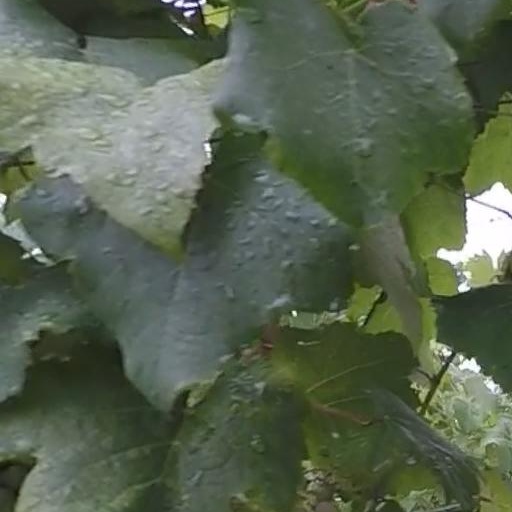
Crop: grape